Curt Smith

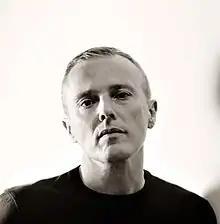
Smith in 2008

Curt Smith (born 24 June 1961) is an English singer, songwriter, musician, and record producer. He is best known as the co-lead vocalist, bassist, and co-founding member of the pop rock band Tears for Fears along with childhood friend Roland Orzabal. Smith has co-written several of the band's songs, and sings lead vocals on the hits "Mad World", "Pale Shelter", "Change", "The Way You Are", "Everybody Wants to Rule the World", and "Advice for the Young at Heart".